2022 Washington Commanders season

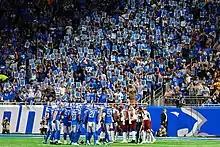
Washington vs. the Detroit Lions

The Commanders 22–0 halftime deficit was too much to overcome despite their valiant efforts in the second half. Jahan Dotson scored a touchdown for the second consecutive game, but Joey Slye missed the extra point to make it a one-possession game and sealed the victory for the Lions. Carson Wentz threw for 337 yards and 3 touchdowns. Lions wide receiver Amon-Ra St. Brown had two touchdown catches.